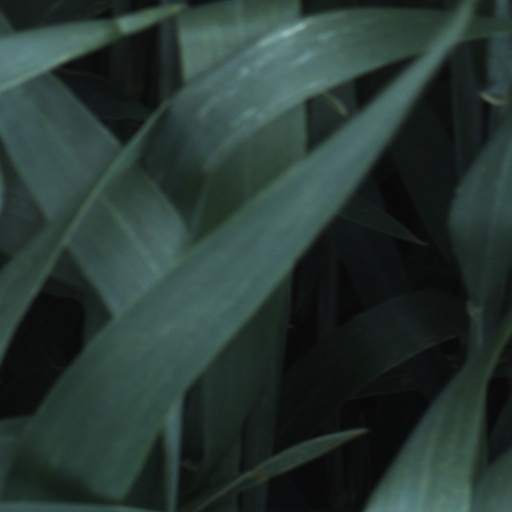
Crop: wheat